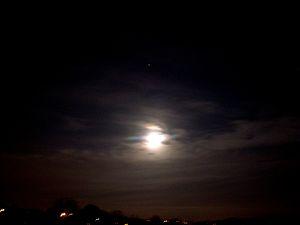
Alignement de la Terre, Lune, Mars, Soleil en 1 ligne
Le 29 janvier est le 29ᵉ jour de l'année du calendrier grégorien. Il reste 336 jours avant la fin de l'année, 337 si l'année est bissextile.